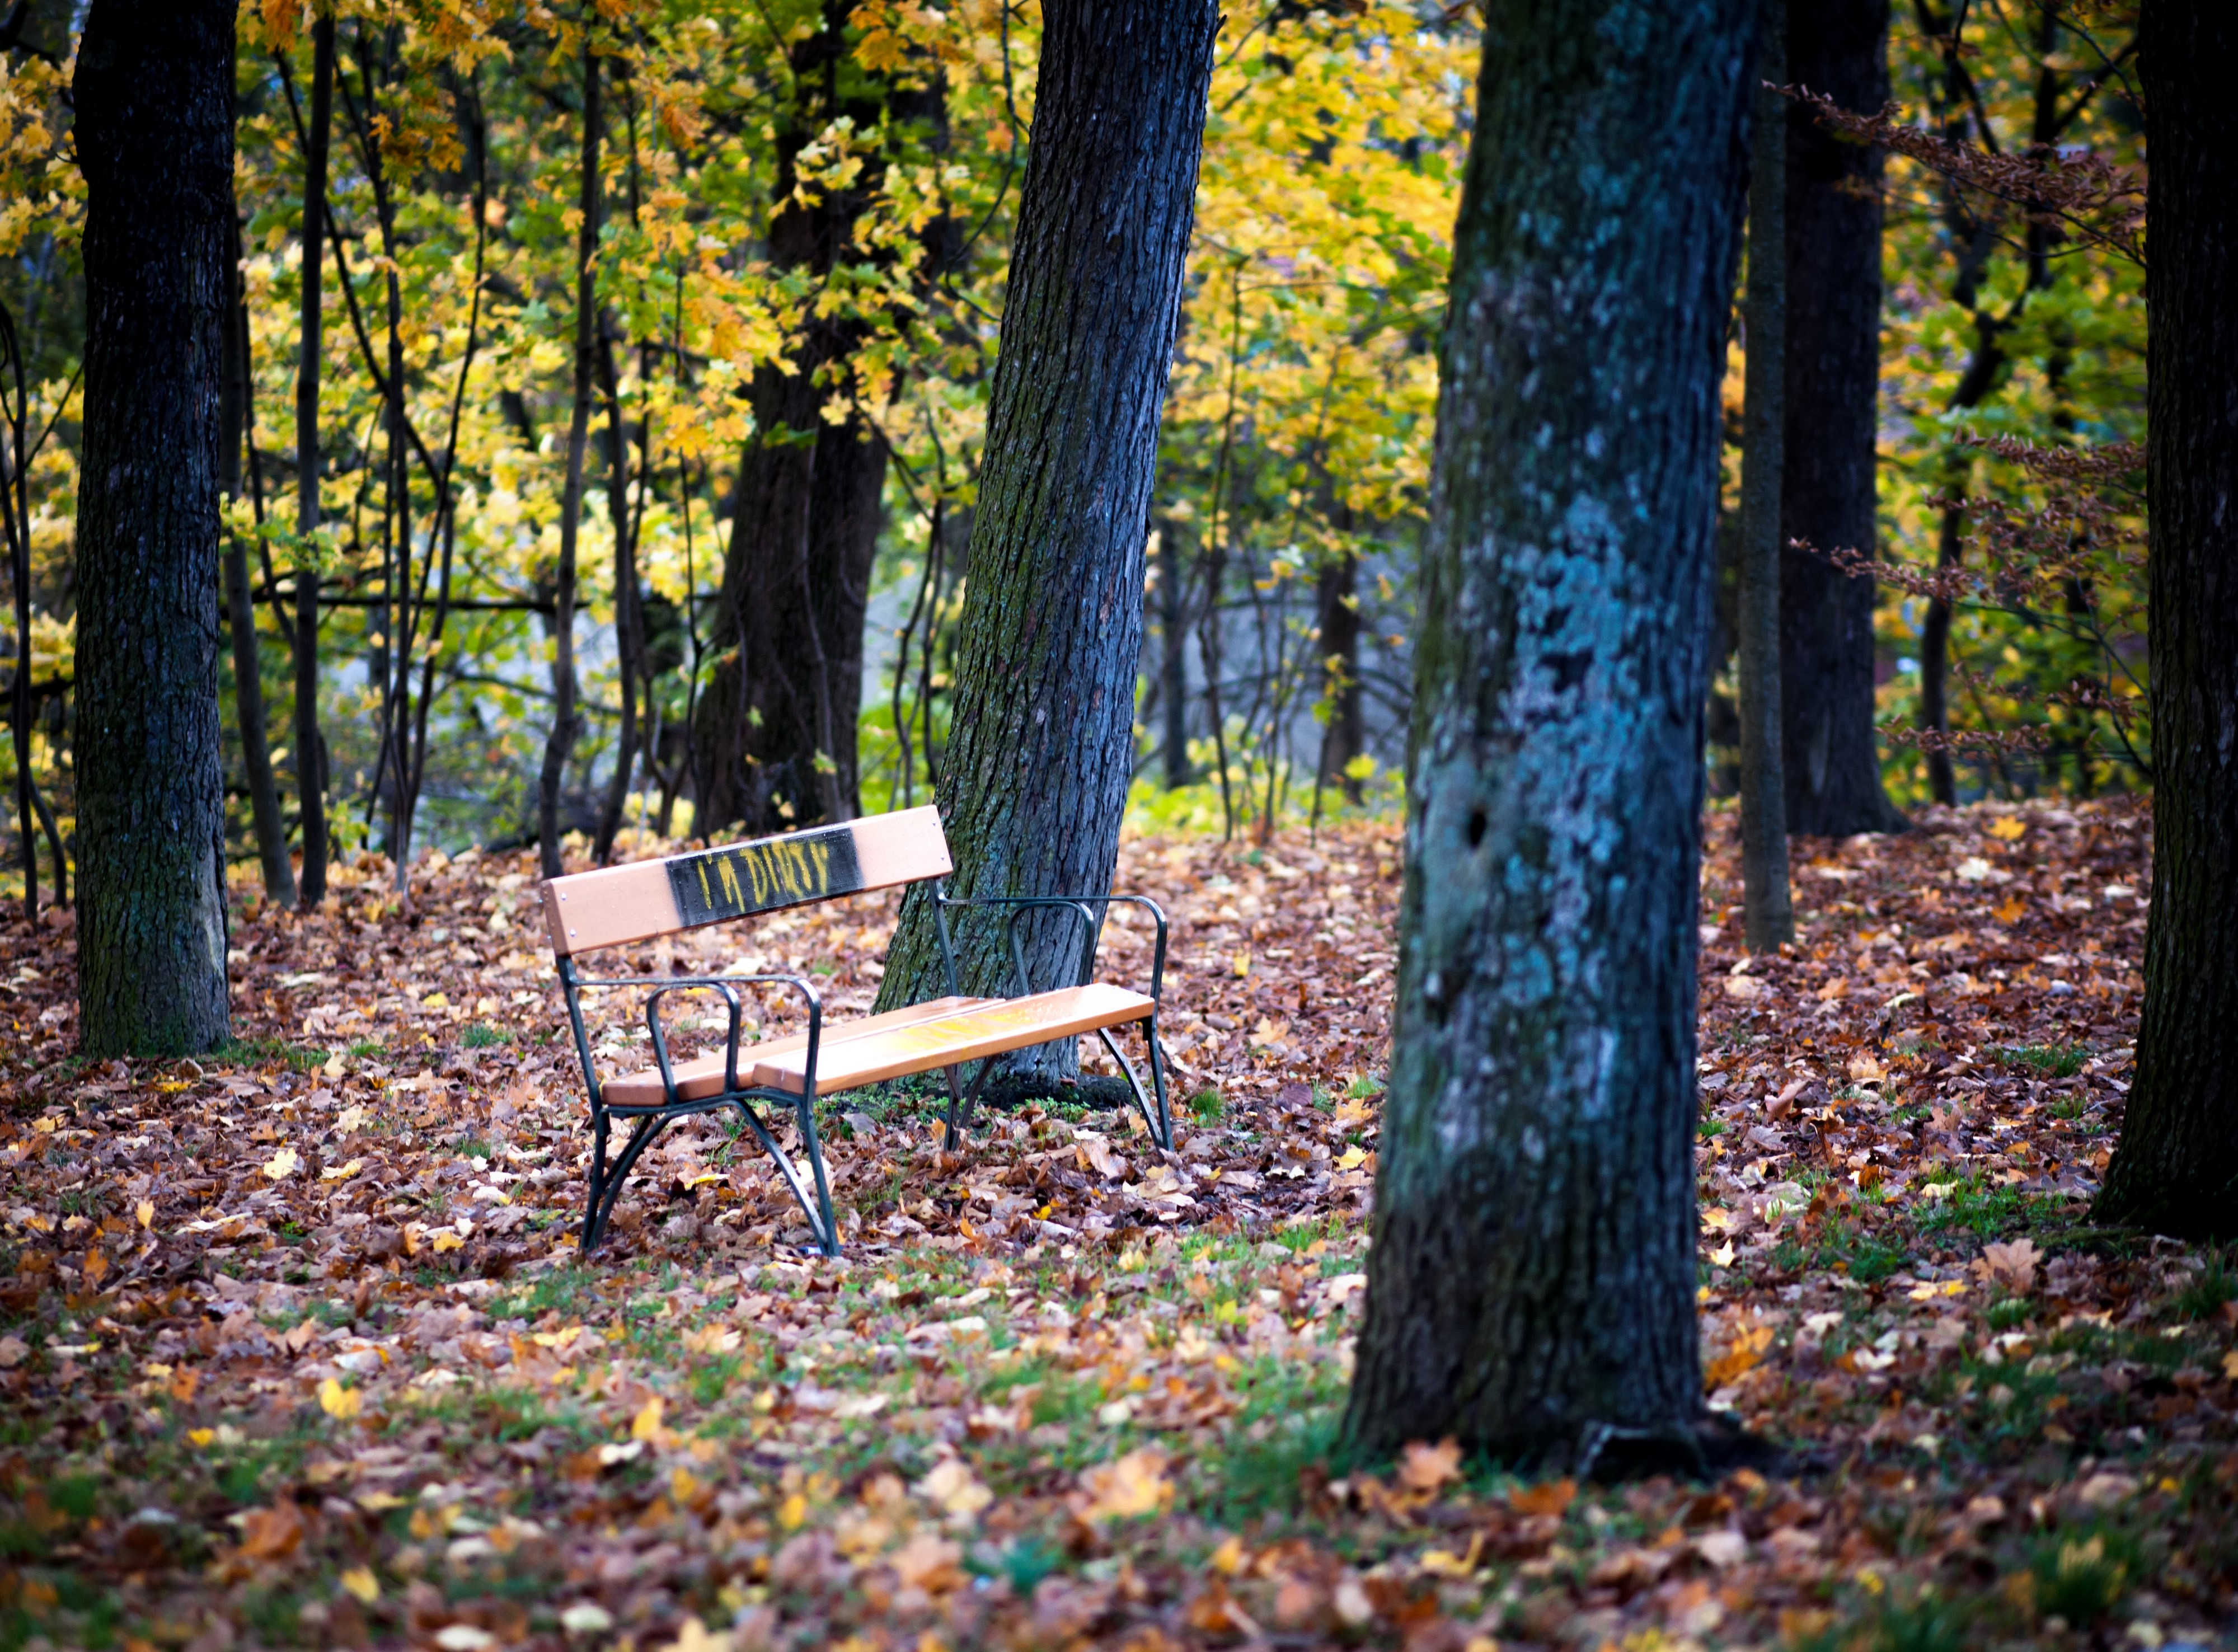
tree, nature, forest, trail, sunlight, leaf, autumn, park, backyard, season, deciduous, grove, woodland, habitat, wien, ecosystem, osterreich, biome, natural environment, woody plant